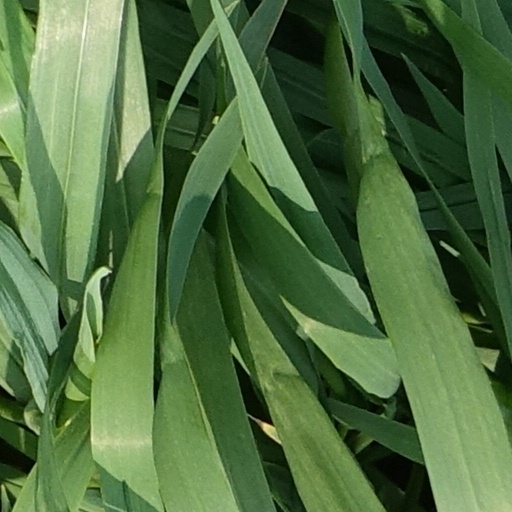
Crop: wheat